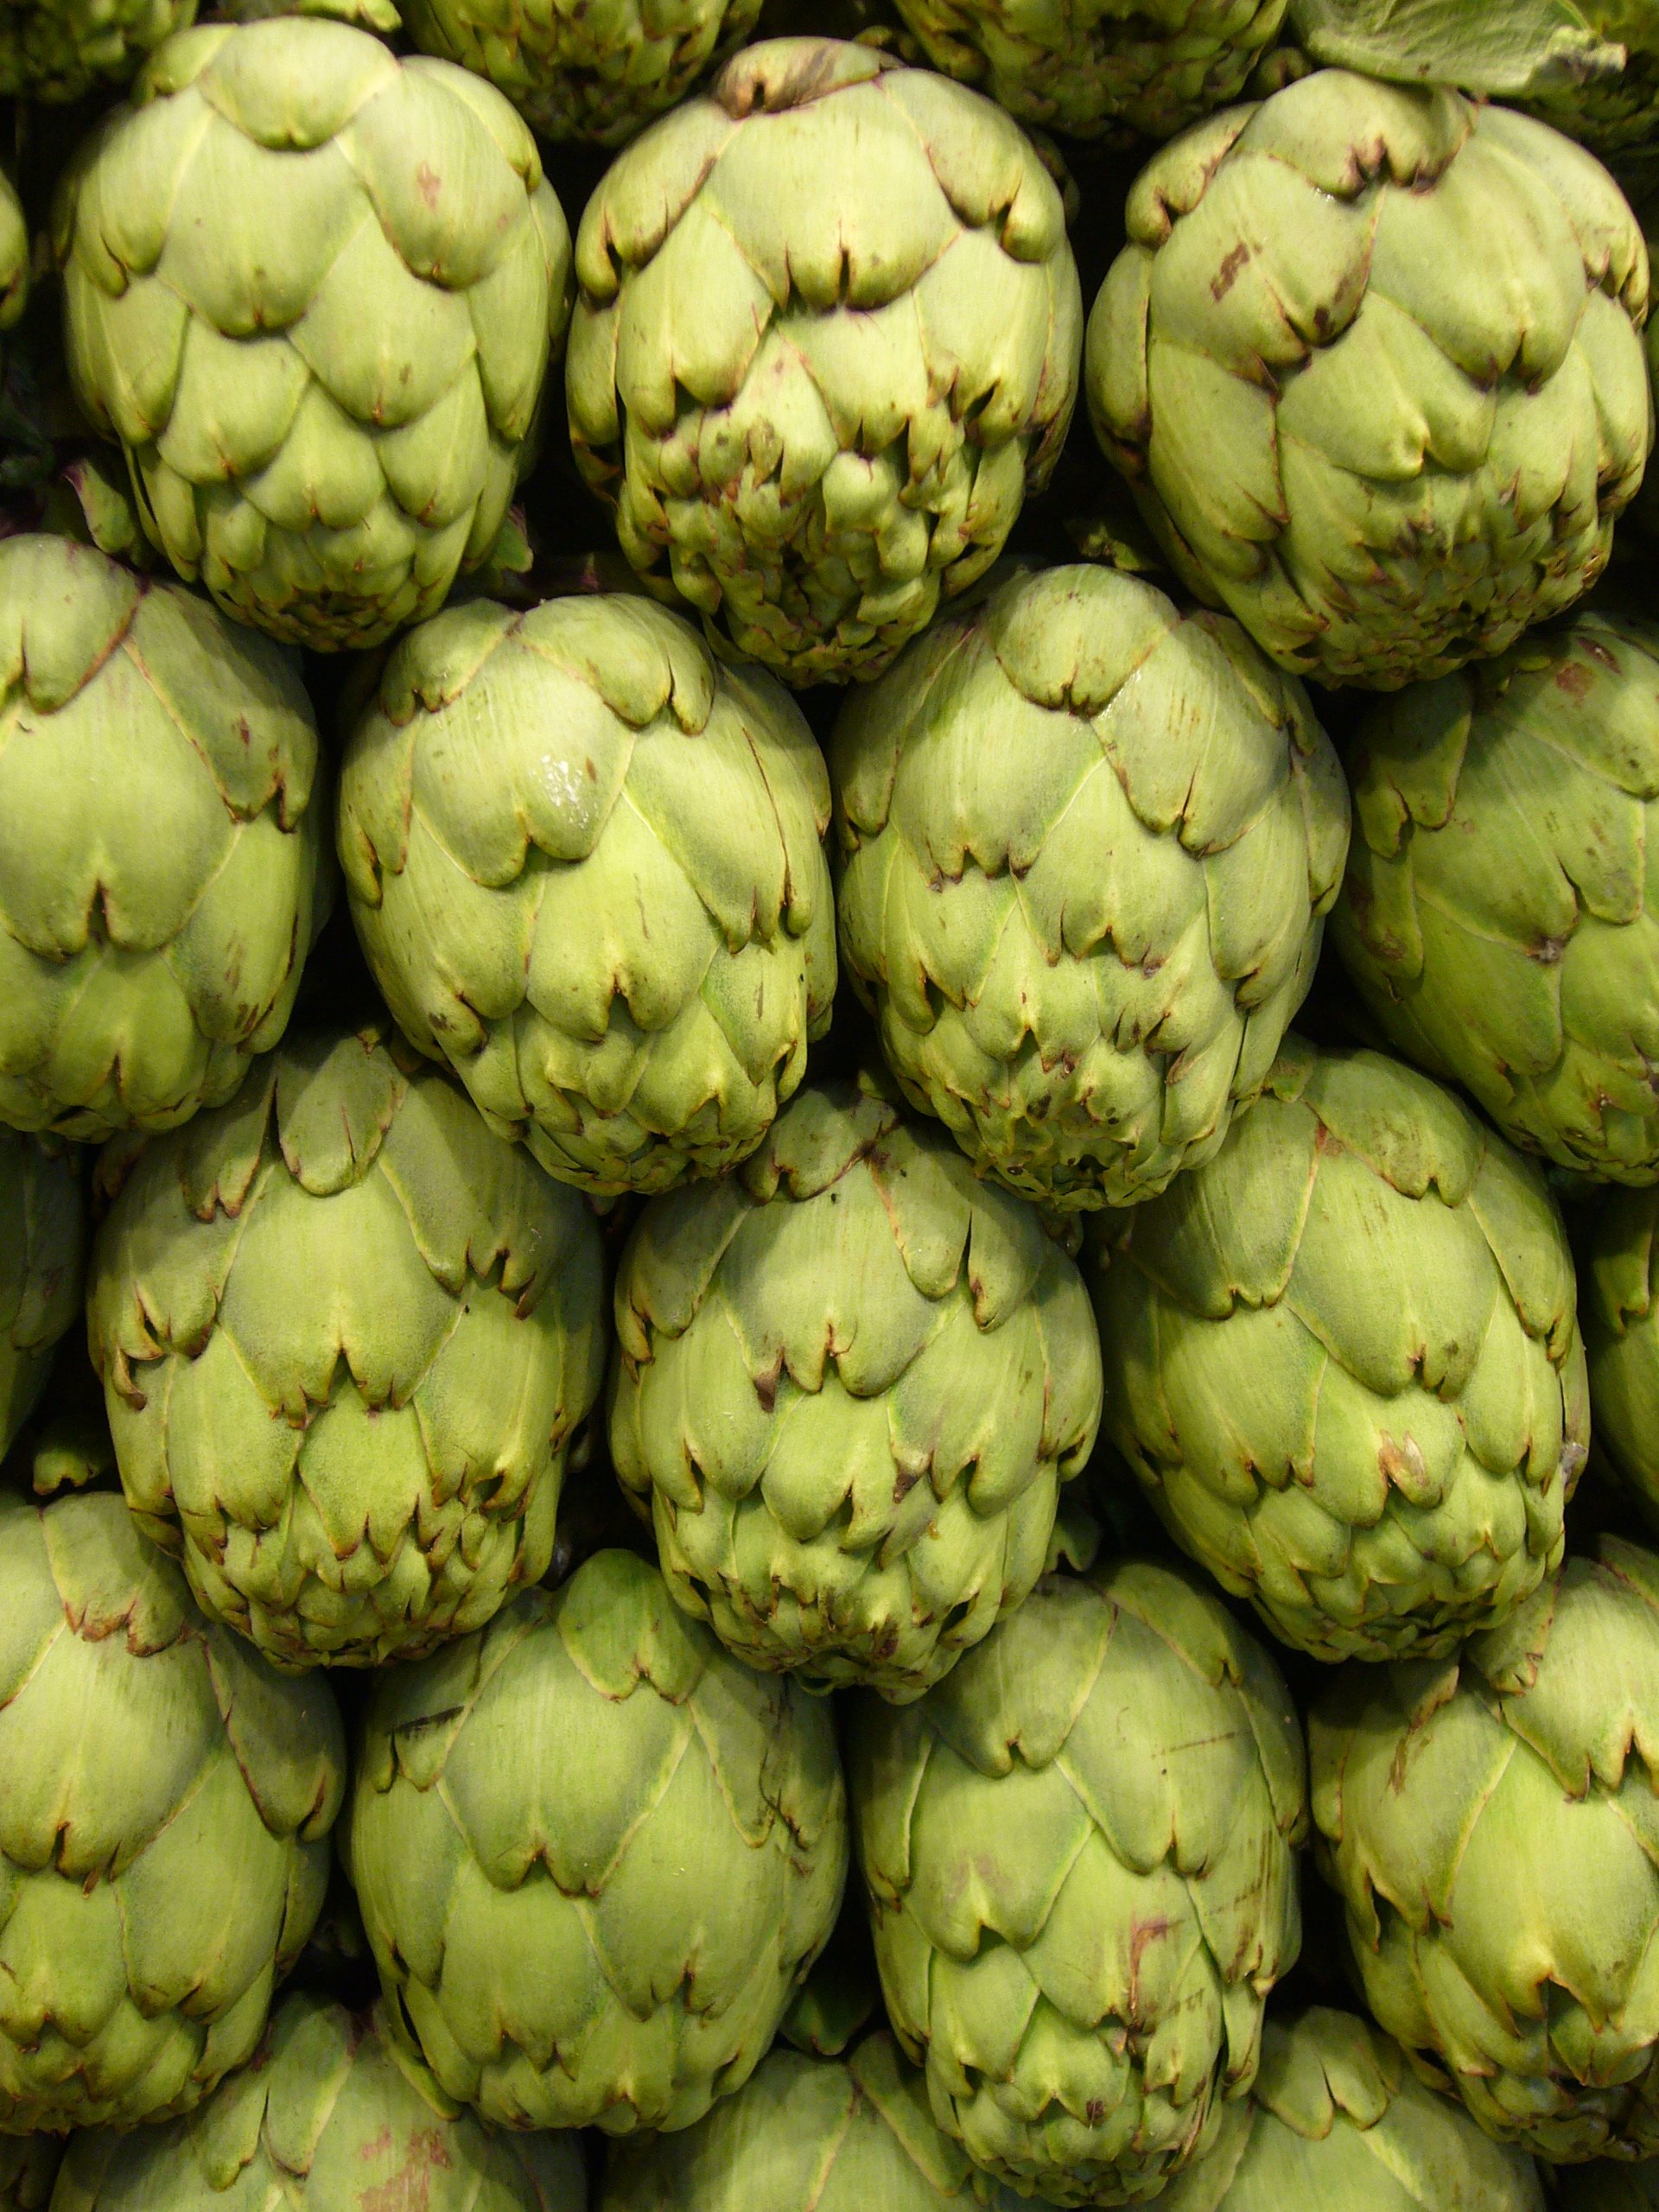
plant, flower, food, green, produce, vegetable, market, healthy, cook, artichoke, vegetables, thistle, flowering plant, daisy family, artichokes, asterales, sugar apple, land plant